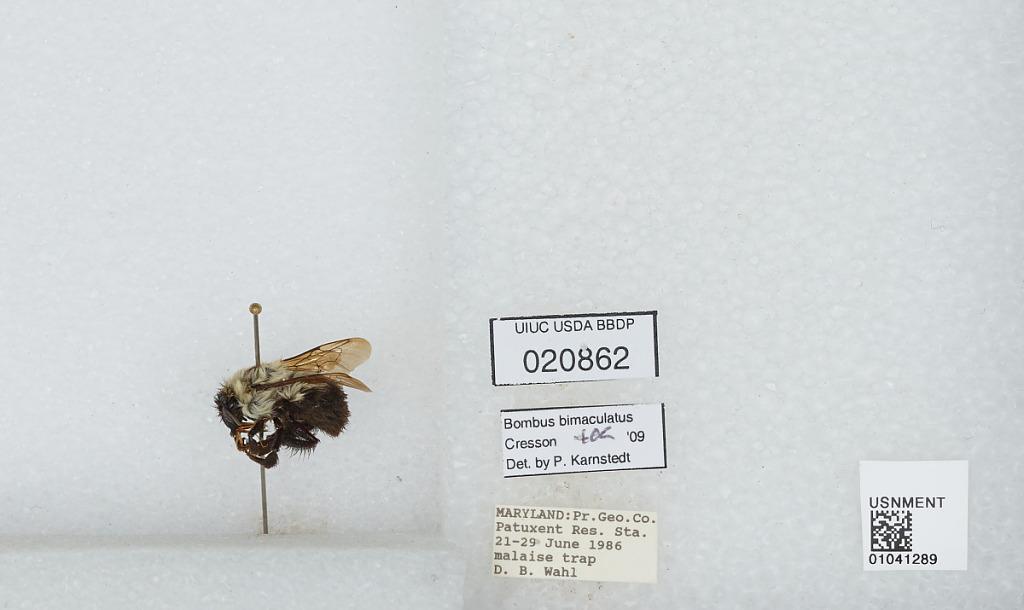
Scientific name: Bombus sp.
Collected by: D. Wahl
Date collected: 1986-6-21
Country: United States
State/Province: Maryland
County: Prince George's
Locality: Patuxent Research Station
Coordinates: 39.06, -76.78
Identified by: Karnstedt, P.